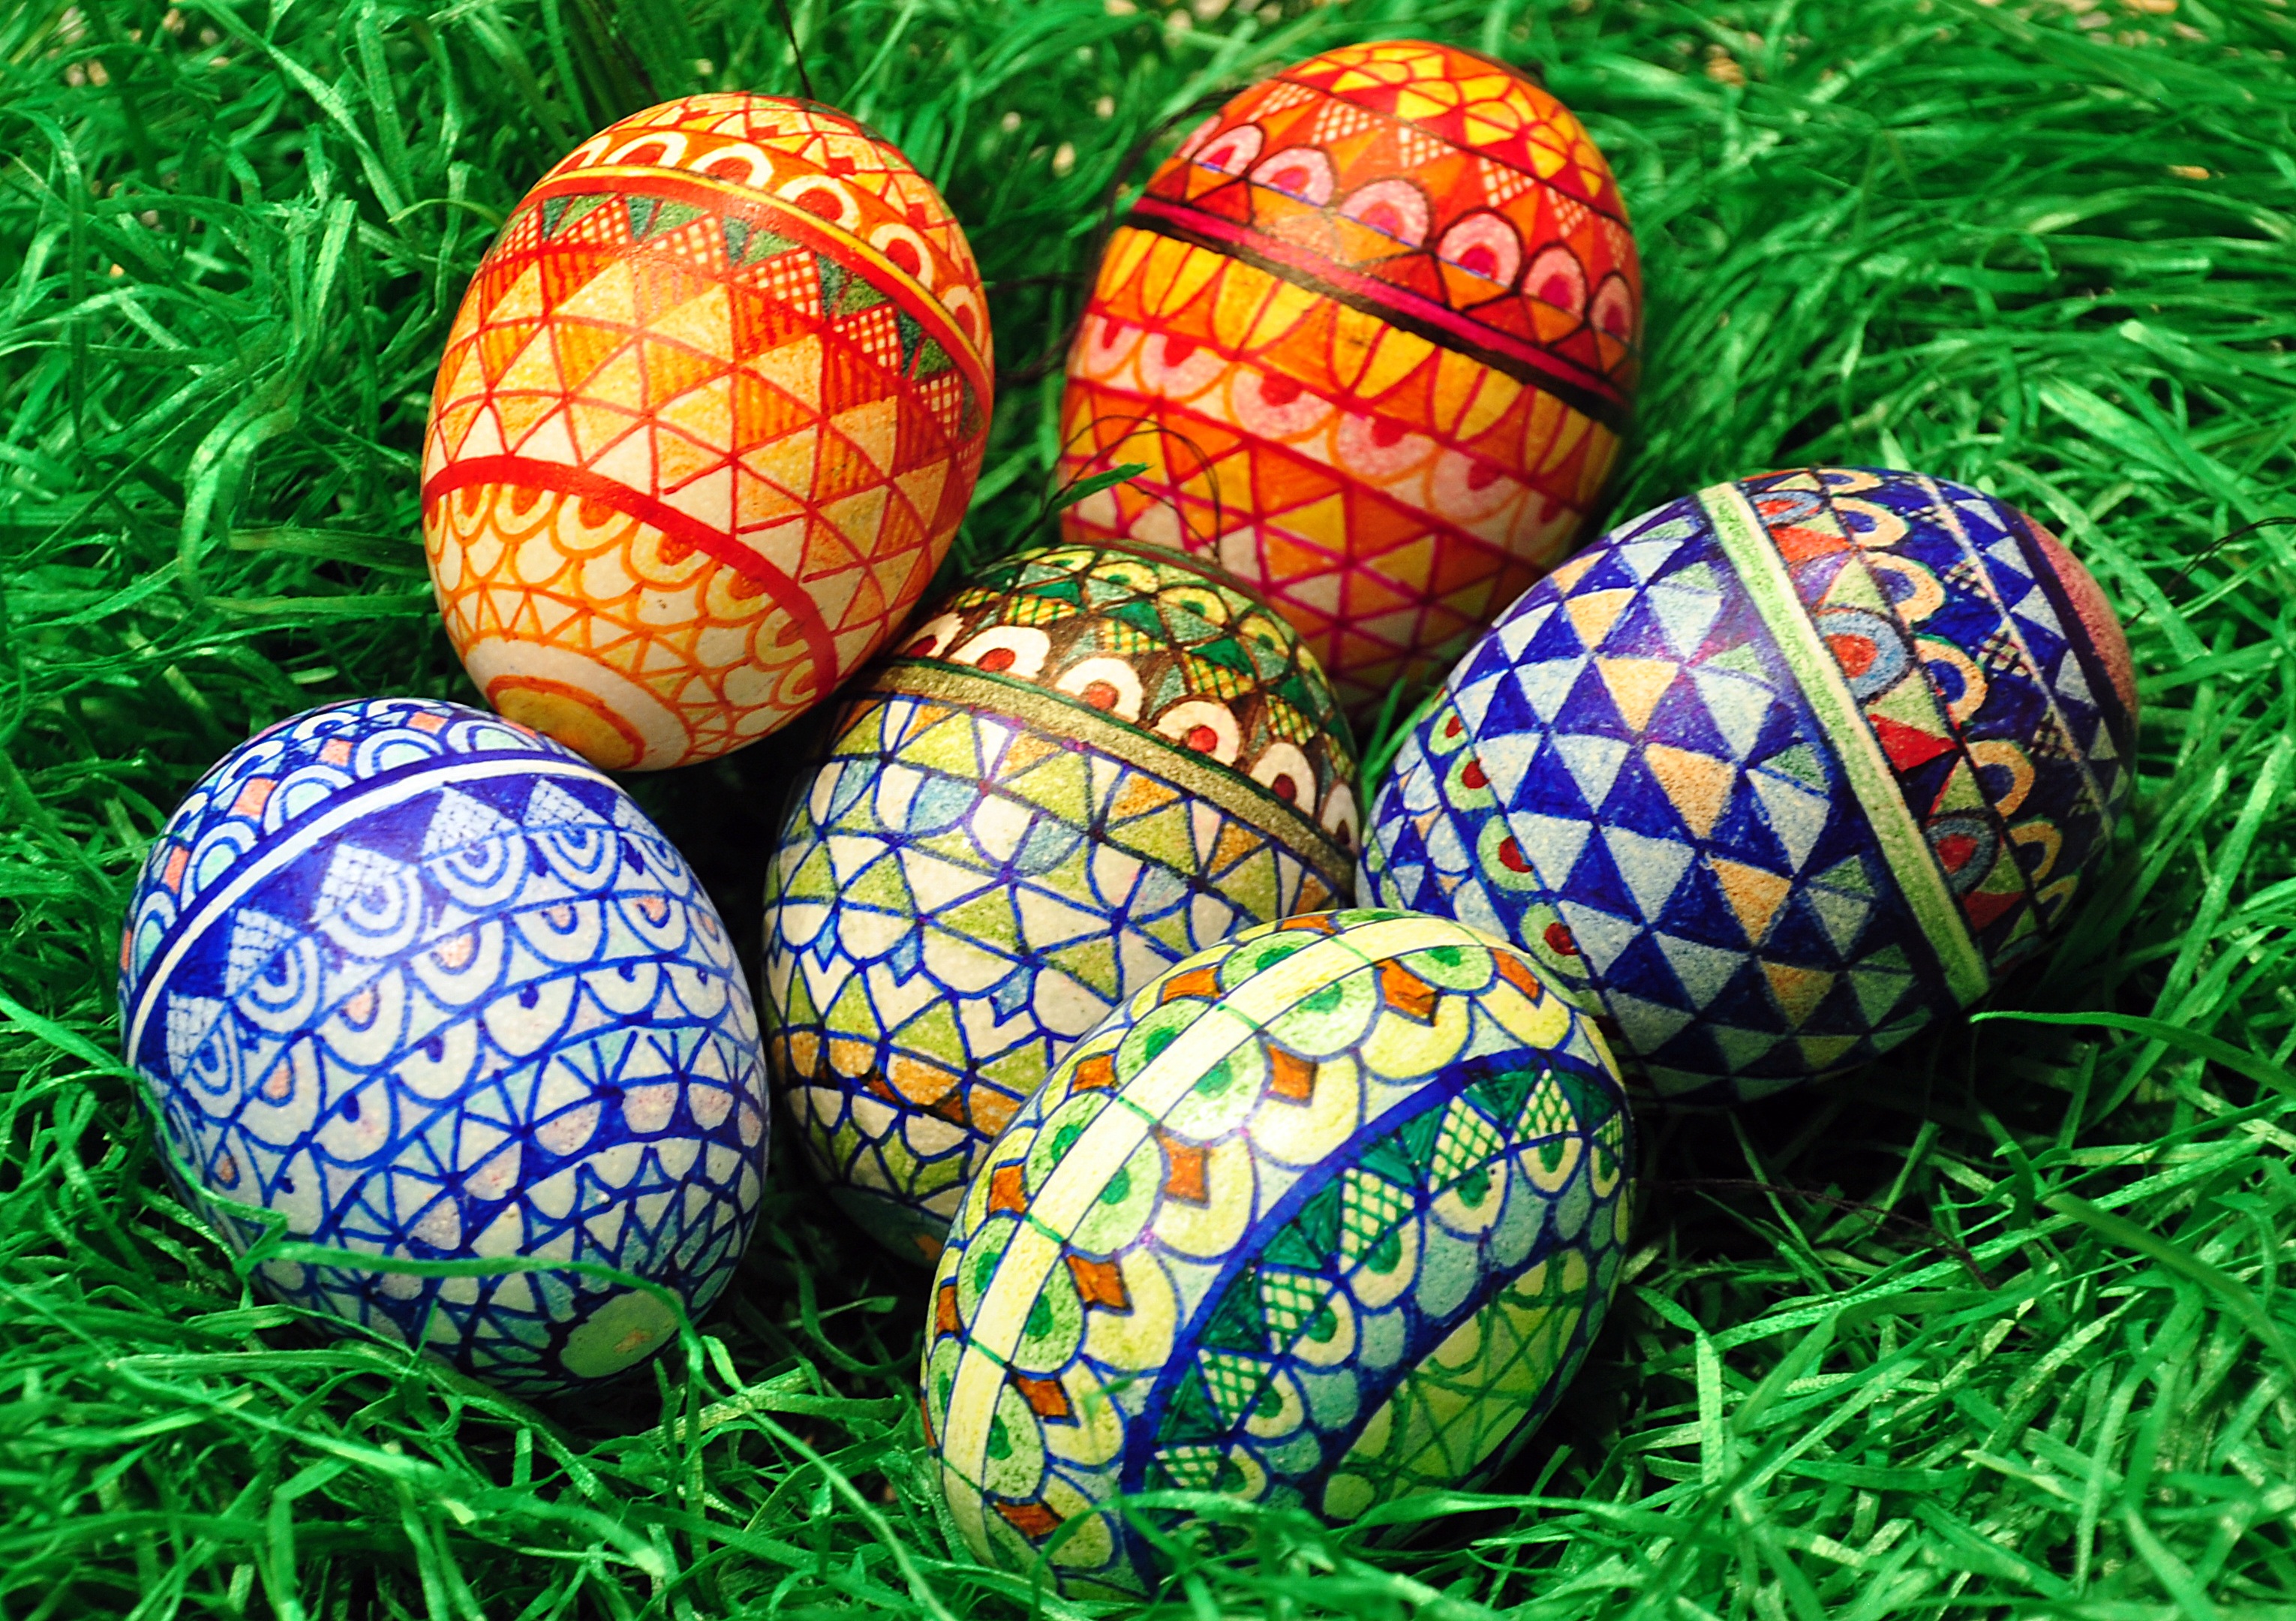
grass, food, colorful, egg, deco, ball, painted, easter, easter eggs, easter egg